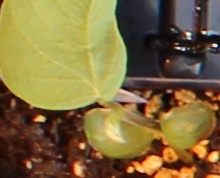
Label: Soybean